Shipping services of the London and South Western Railway

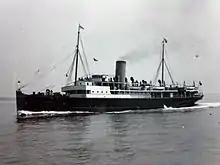

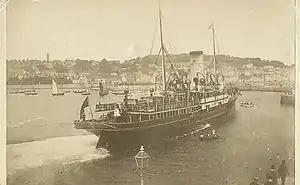

This article describes the shipping services of the London and South Western Railway and the vessels employed.